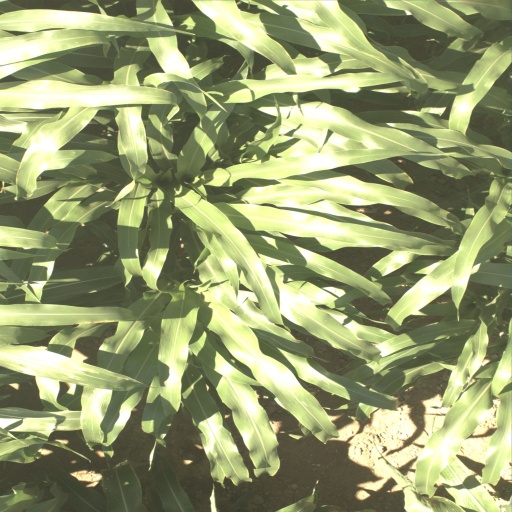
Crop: sorghum